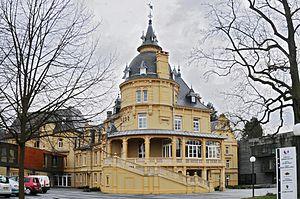
Le château de Heisdorf (Luxembourg) Lëtzebuergesch: D'Schlass zu Heeschdref
Heisdorf est une section de la commune luxembourgeoise de Steinsel située dans le canton de Luxembourg.